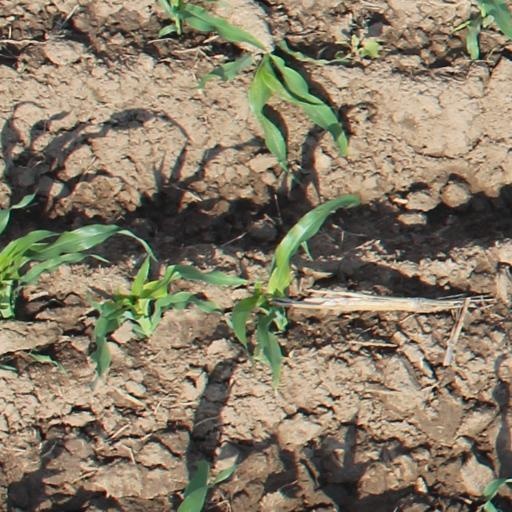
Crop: maize; corn